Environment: real
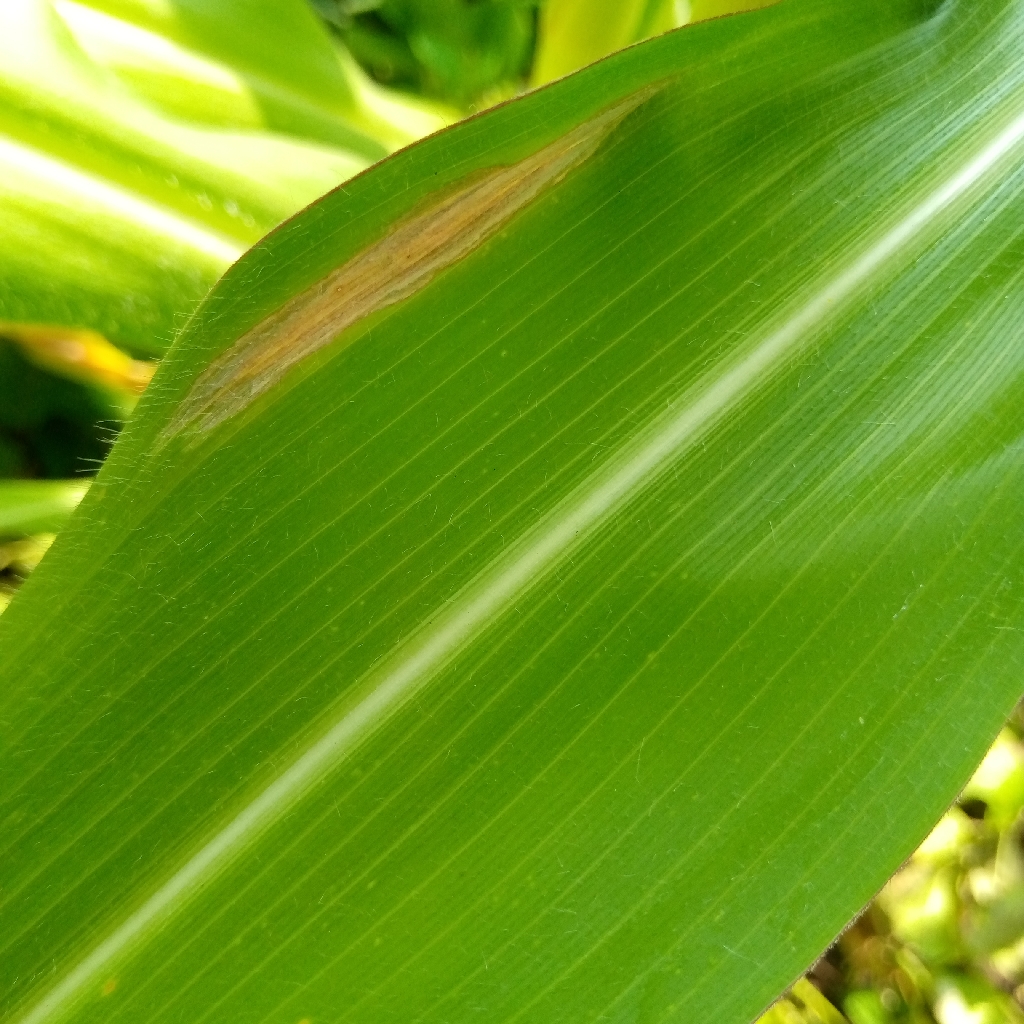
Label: northern_corn_leaf_blight